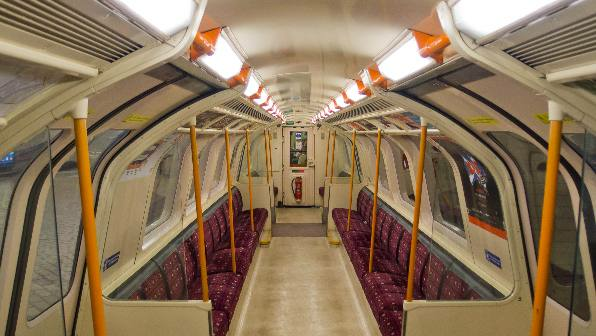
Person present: No